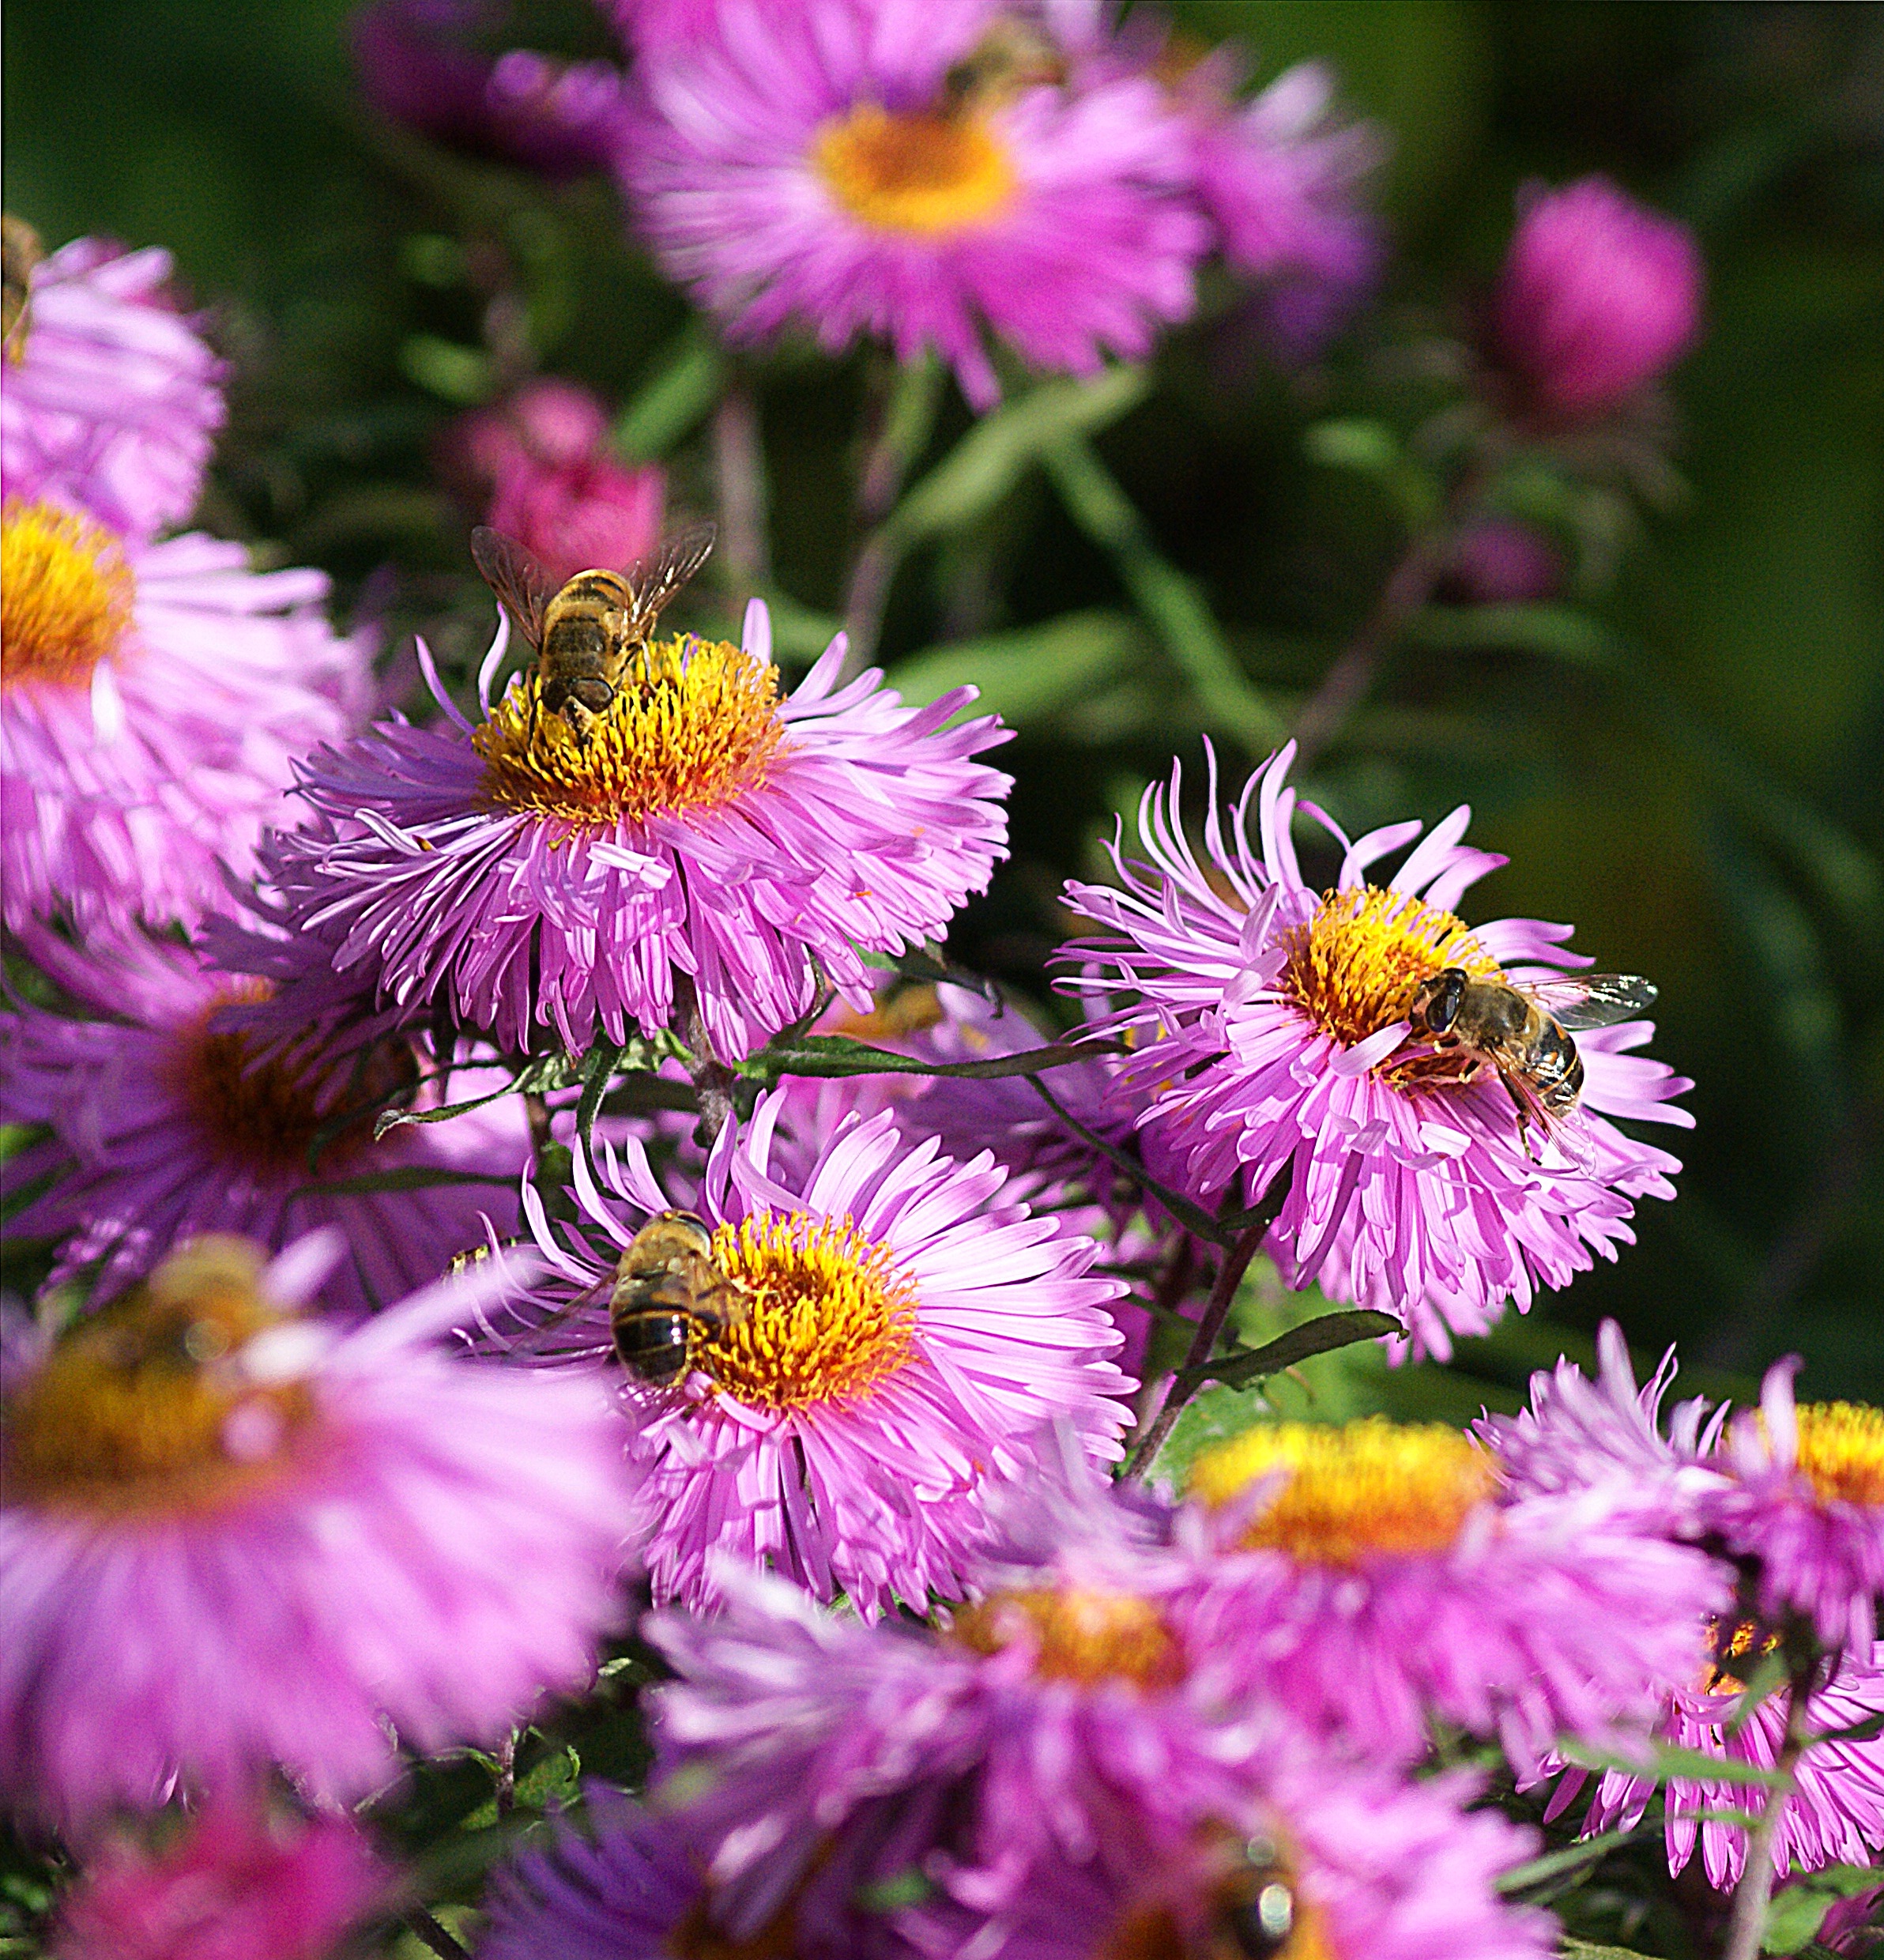
nature, plant, flower, petal, daisy, clear, pollination, autumn, botany, garden, closeup, pink, flora, wildflower, flowers, violet, aster, flourishing, insects, bees, astra, sharpness, macro photography, flowering plant, the petals, daisy family, the stems, the bees at work, annual plant, land plant, marguerite daisy, dorotheanthus bellidiformis